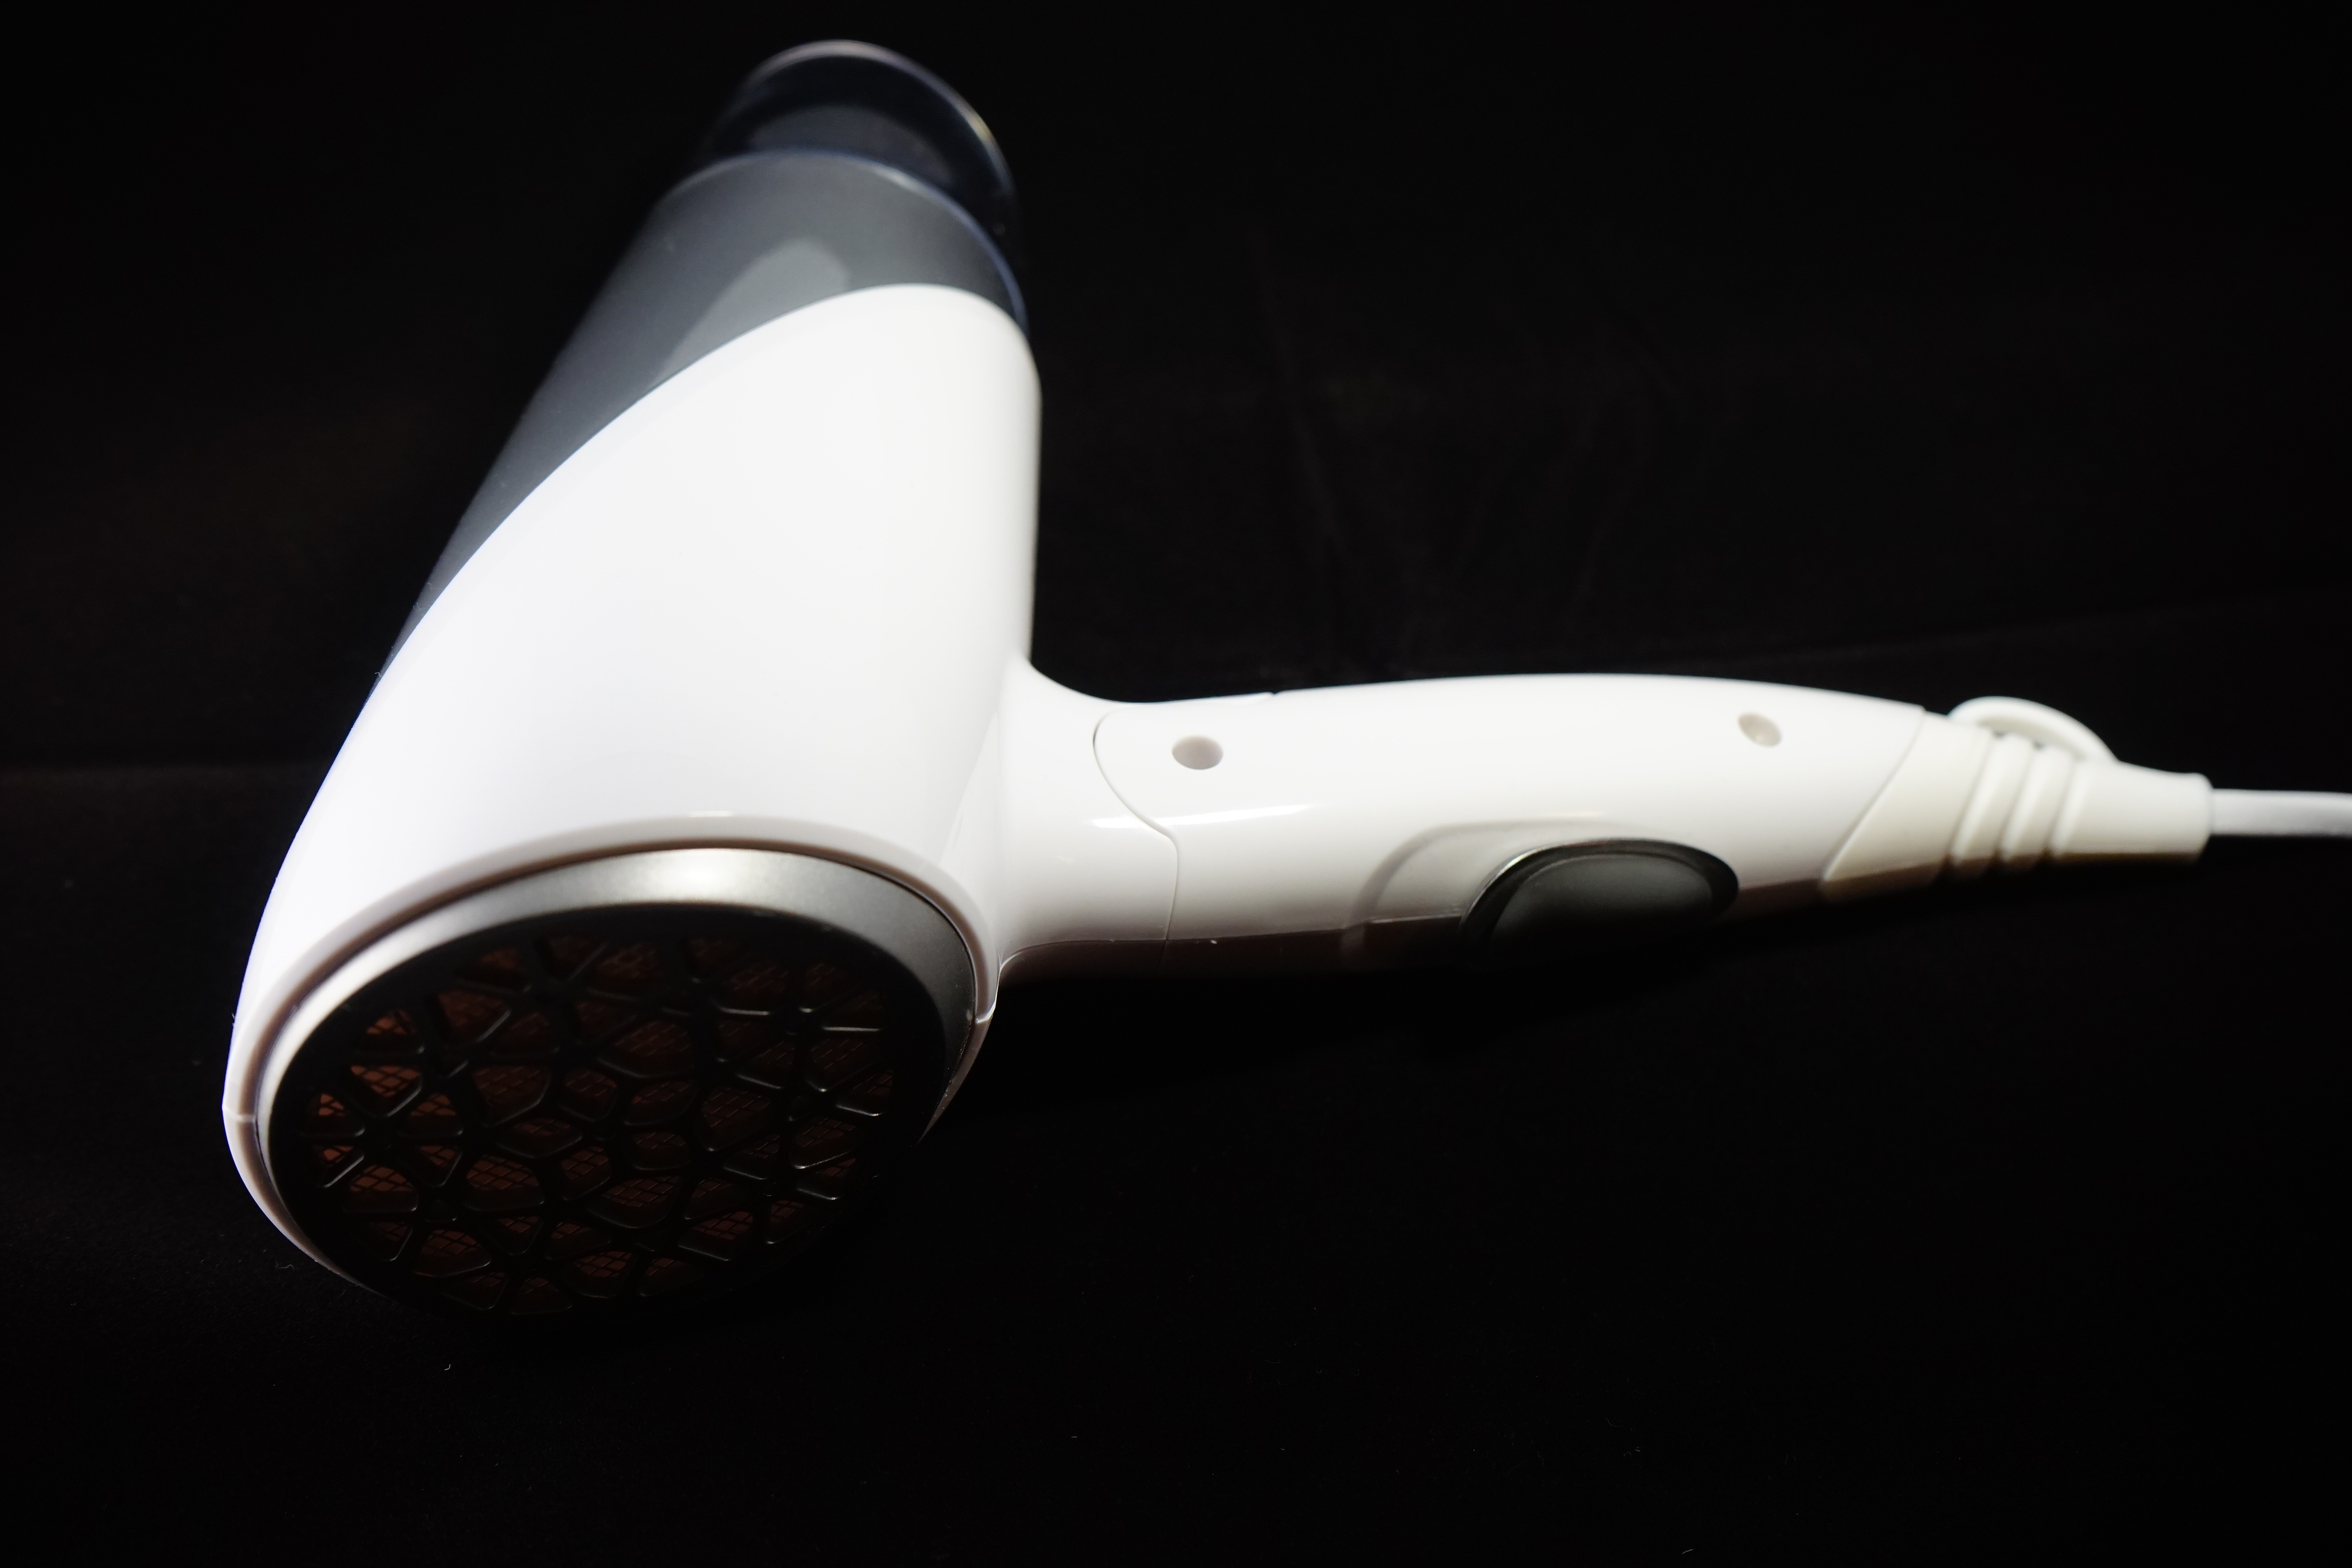
hair, dry, device, propeller, budget, hairdryer, home appliance, hair dryer, aircraft engine